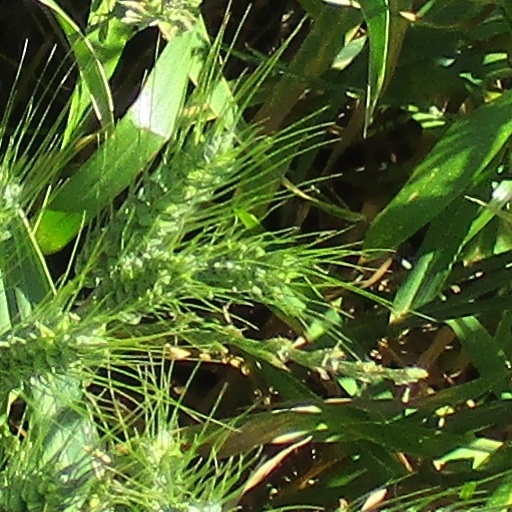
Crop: wheat